Jeremy Garelick

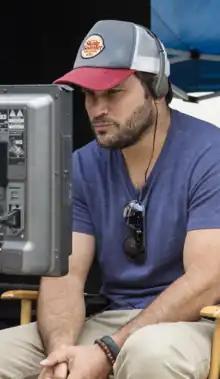

Garelick was born in New York City. He attended Yale University and graduated in Film Studies. He is of Jewish background.